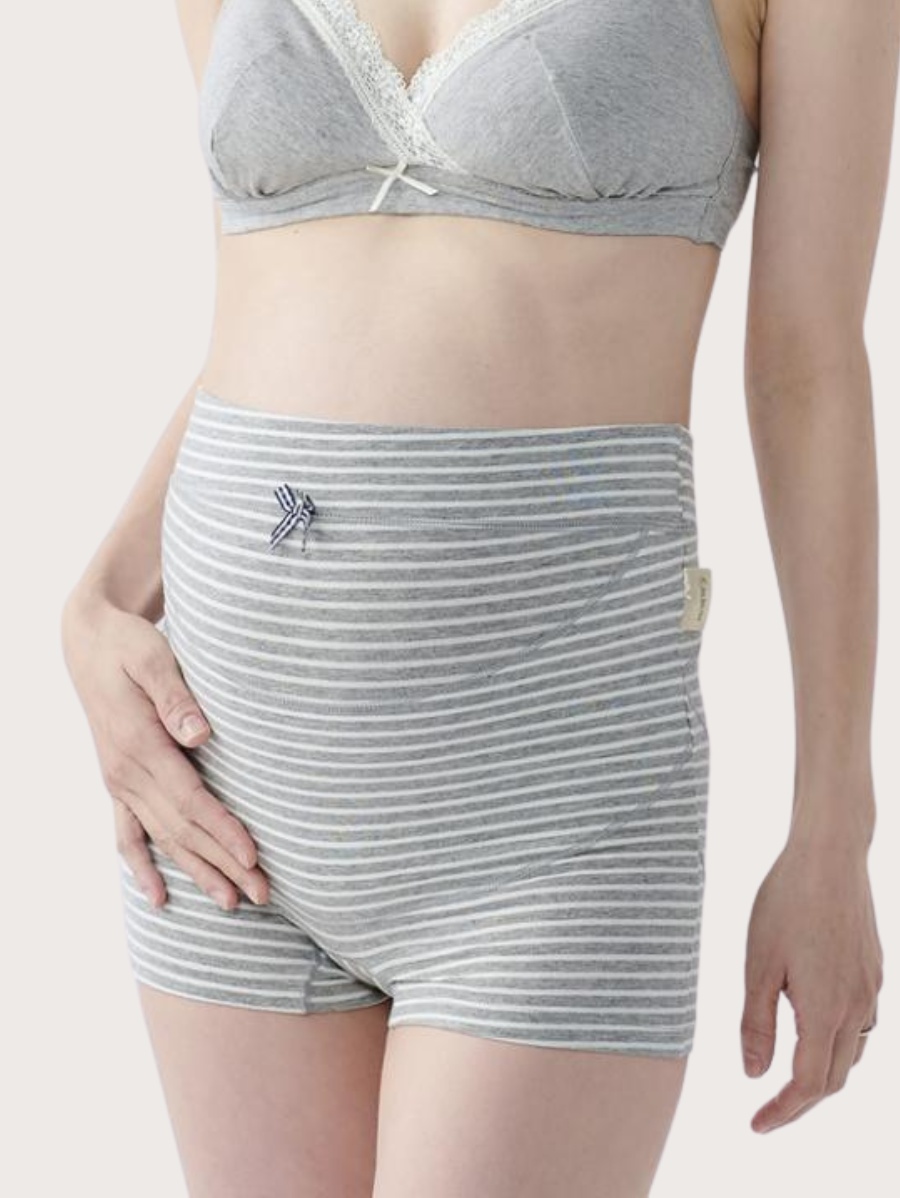
Inujirushi Maternity Support Boxer
Boxer design for easy wearing and removing High quality soft and breathable cotton fabric, providing utmost comfort The front curve of the boxers is designed to support the belly upwards, slightly relieving the strain caused by the weight of the growing fetus Reduced abdominal & pelvic discomforts Suitable for second to third-trimester mothers Made in Japan
Brand: Inujirushi
Category: Apparel & Accessories > Clothing > Maternity Clothing > Maternity Swimwear > Swim Boxers